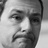
Emotion: sad